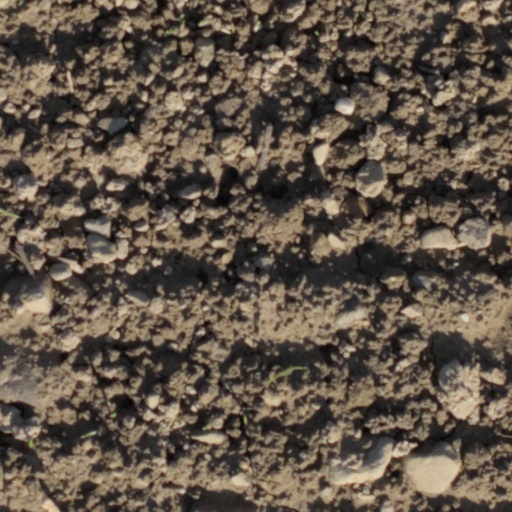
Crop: wheat